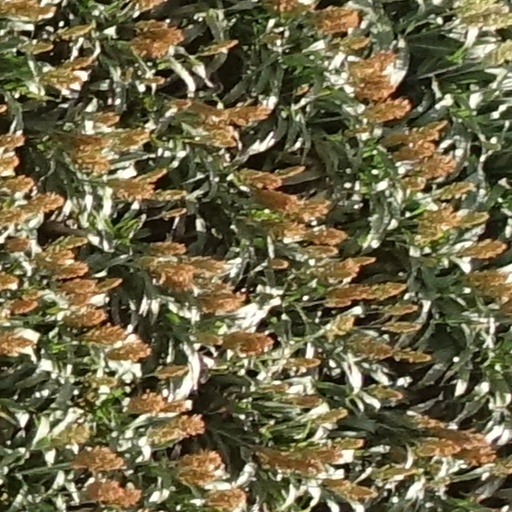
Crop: sorghum